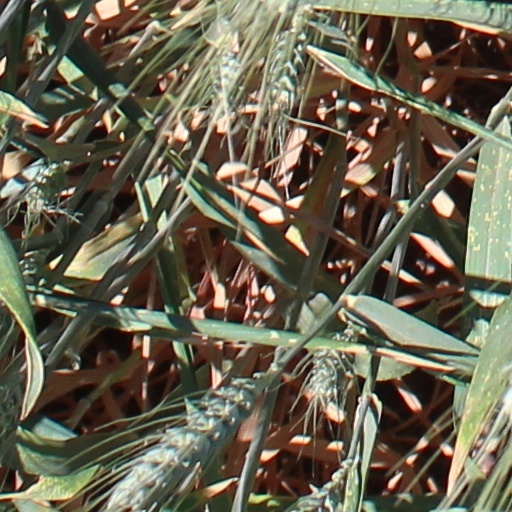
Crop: wheat